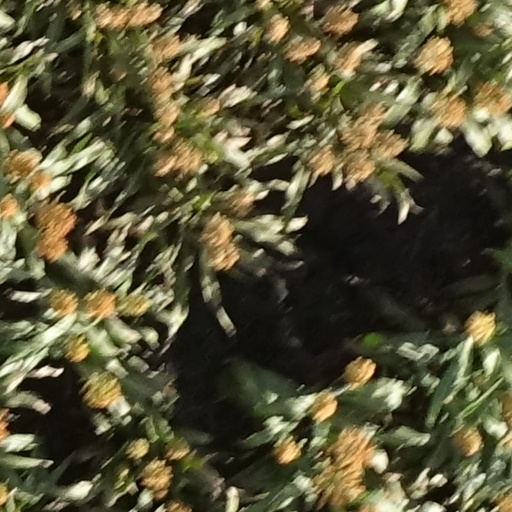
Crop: sorghum